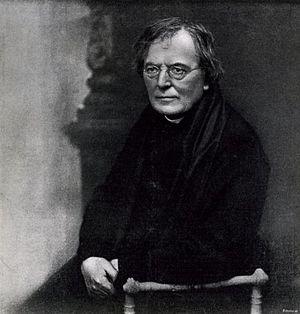
Hugo Verriest, né à Deerlijk le 25 novembre 1840 et mort à Ingooigem le 27 octobre 1922, est un prêtre catholique et écrivain belge d'expression néerlandaise. Il a été l'un des plus importants défenseurs du flamingantisme culturel.